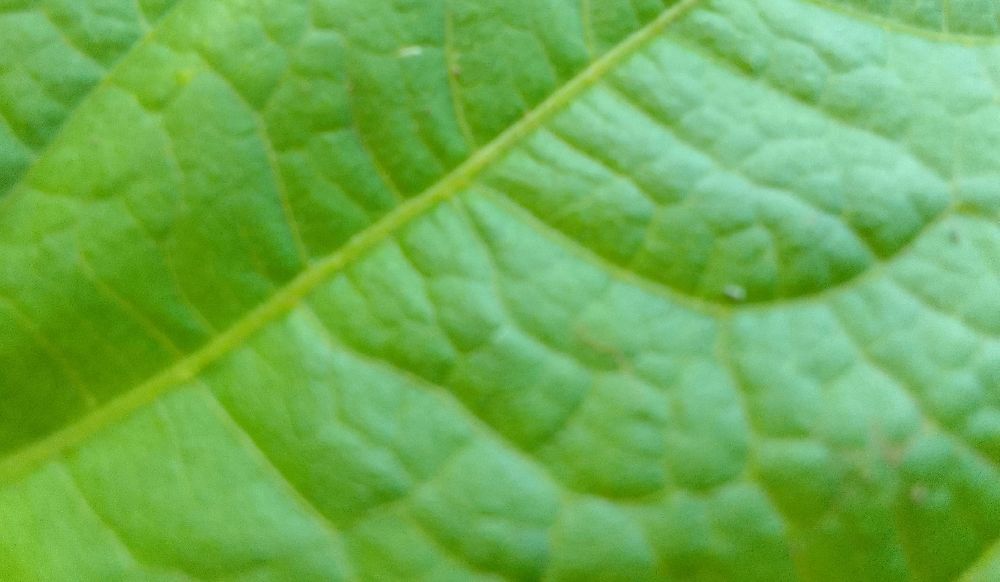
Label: healthy